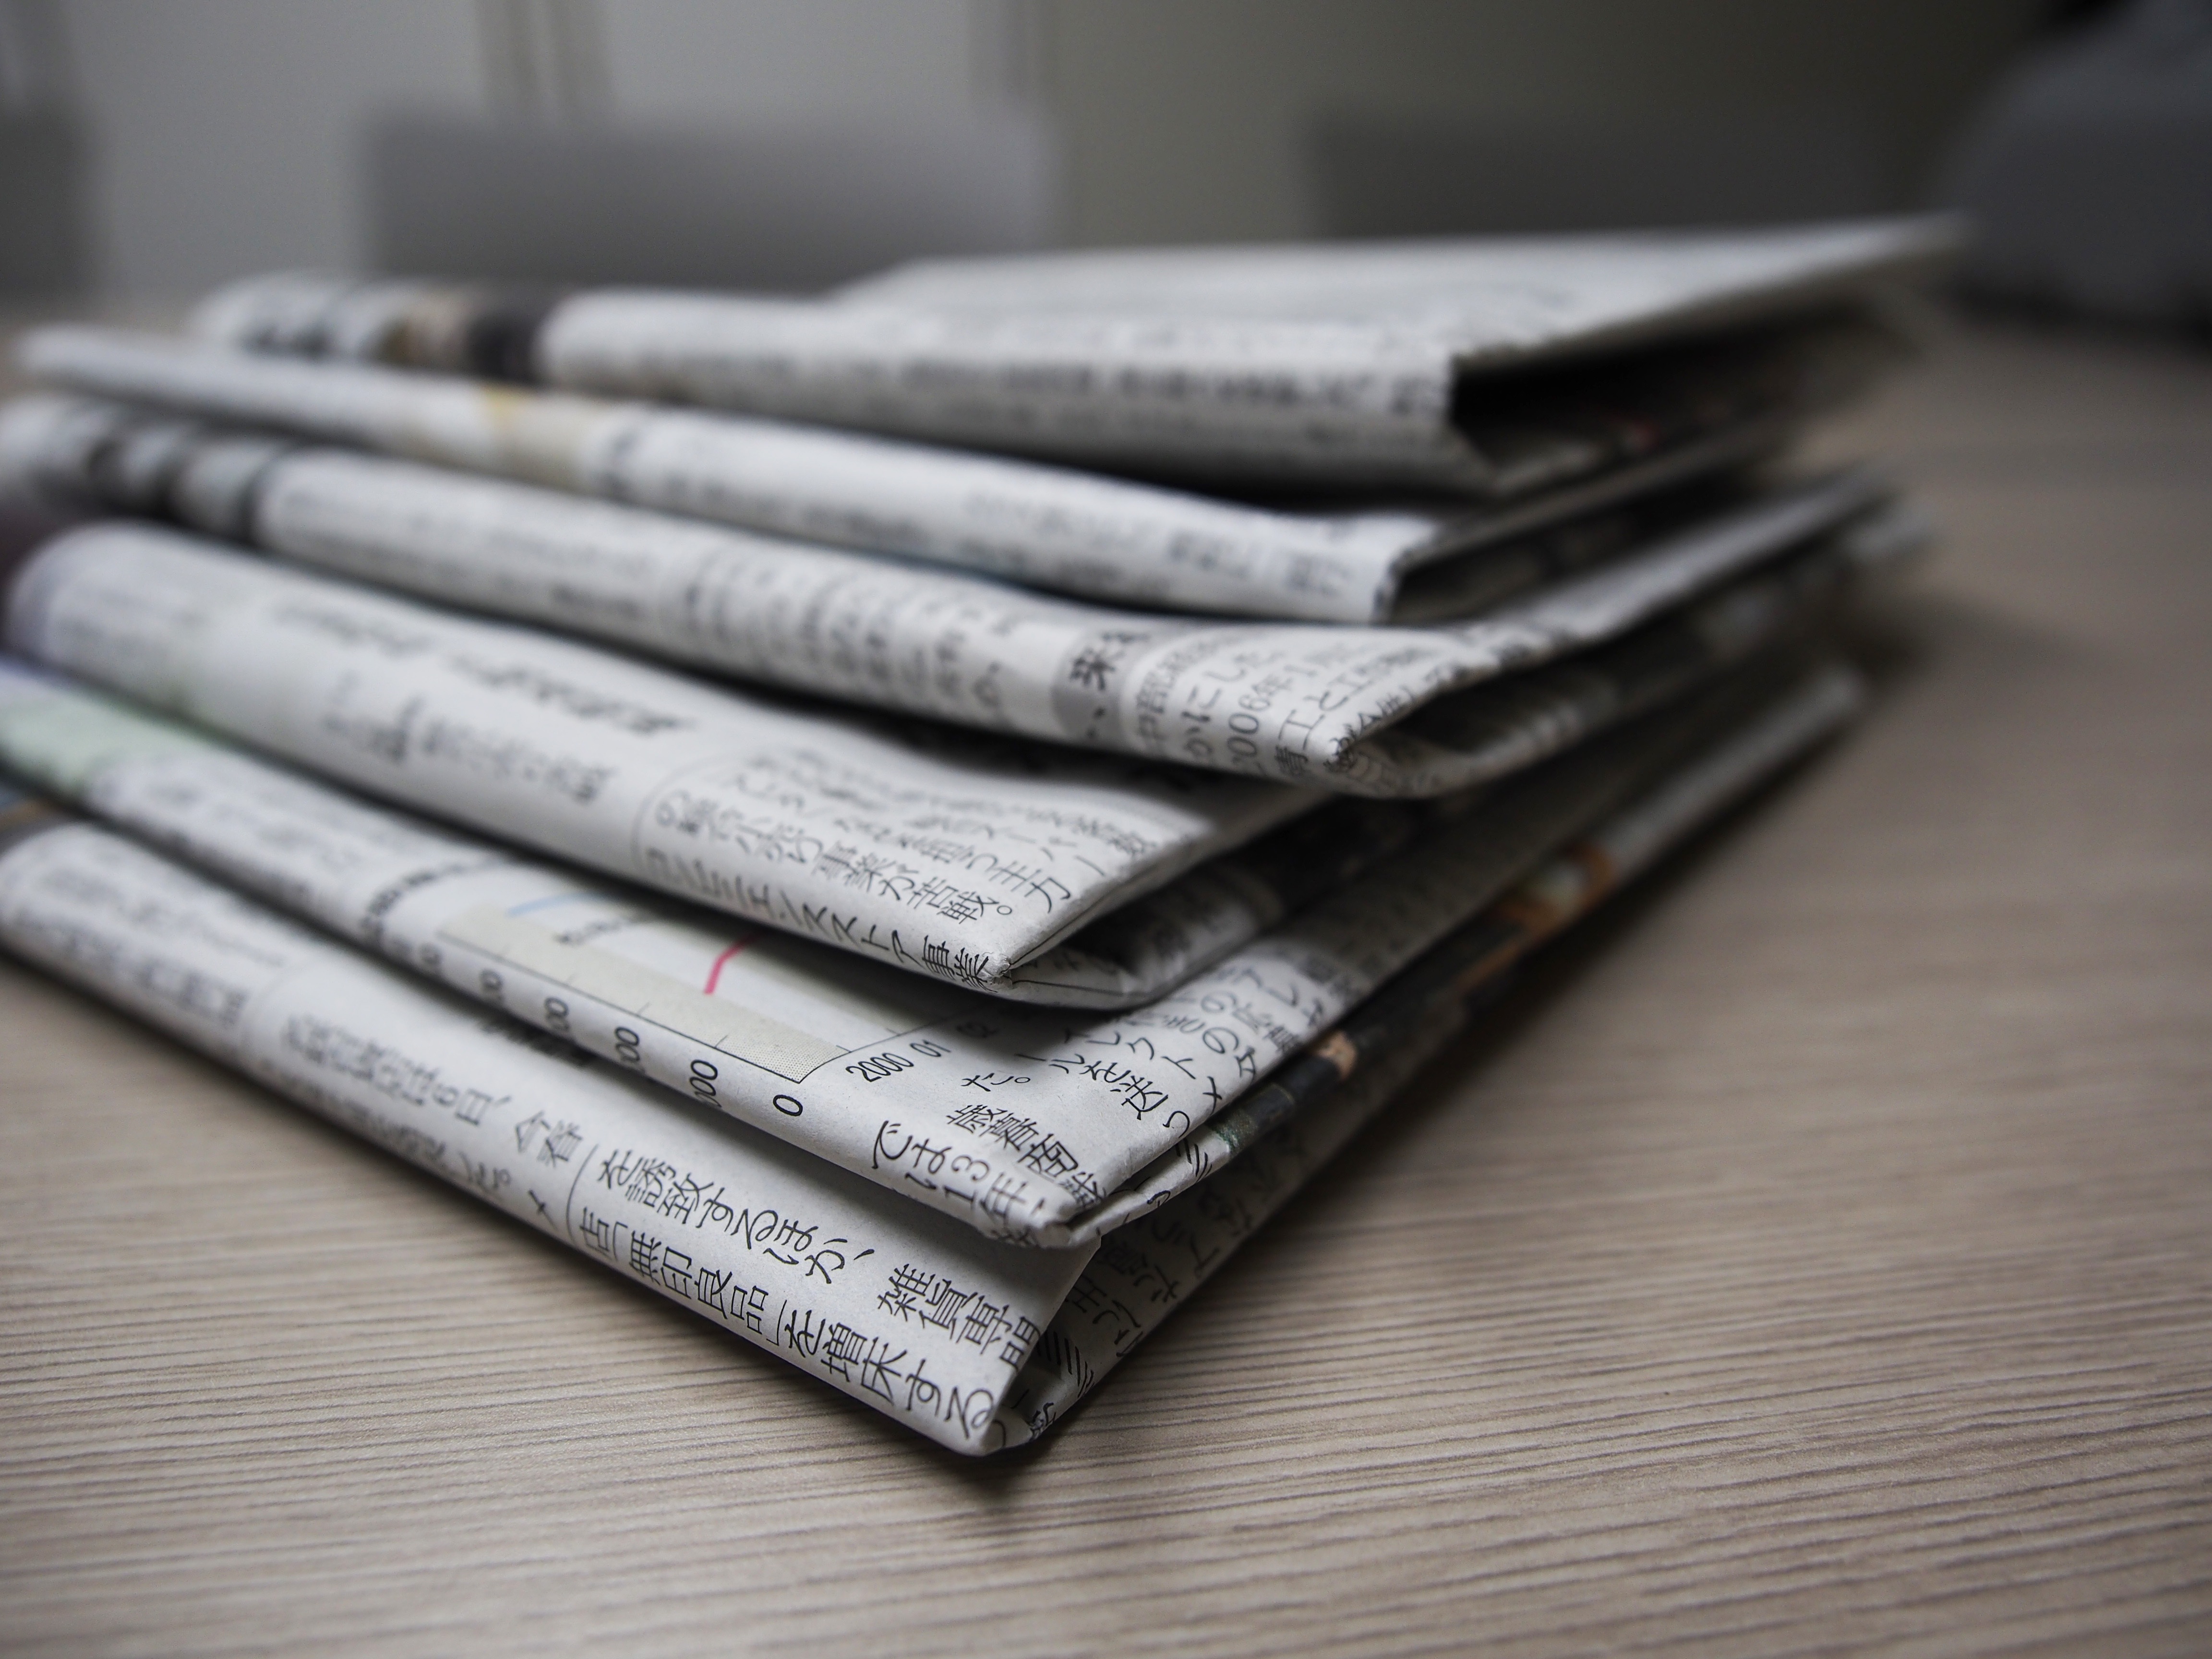
writing, book, wood, newspaper, column, material, textile, document, editorial, news paper